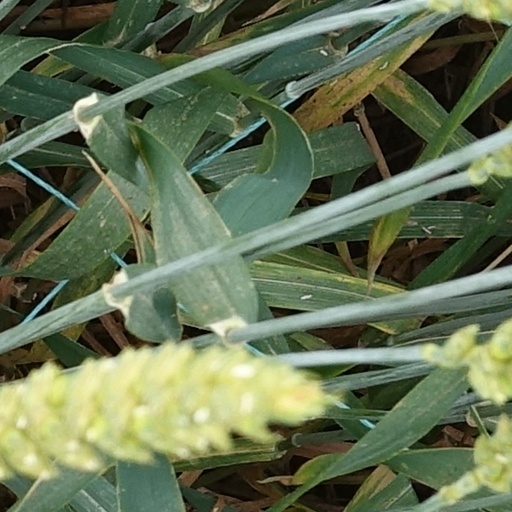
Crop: wheat